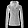
Label: Coat